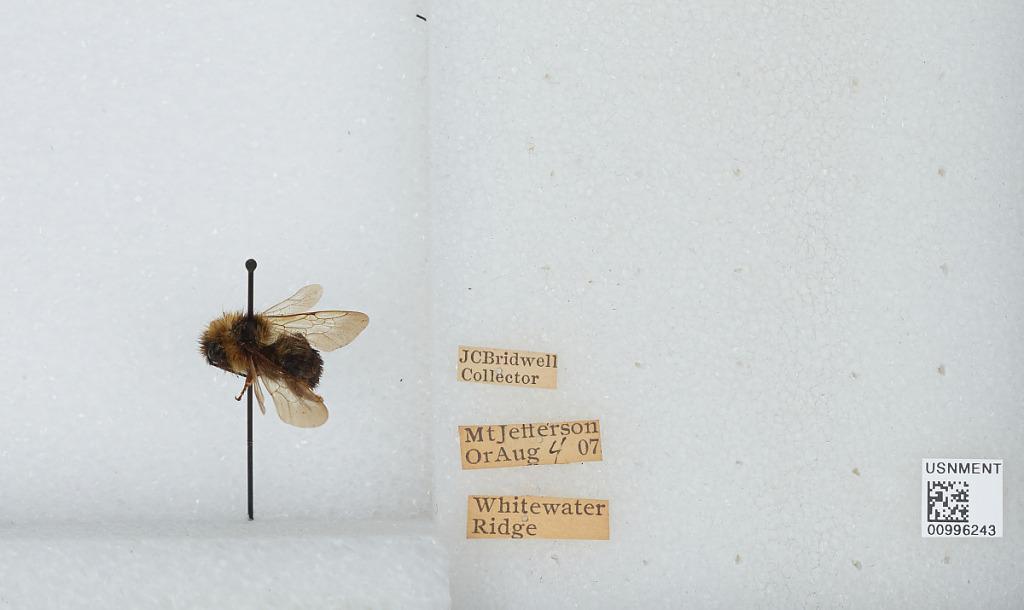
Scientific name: Bombus (Fervidobombus) fervidus fervidus (Fabricius)
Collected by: J. Bridwell
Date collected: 1907-8-4
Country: United States
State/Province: Oregon
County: Linn
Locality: Mount Jefferson, Whitewater Ridge
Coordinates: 44.6742, -121.799